Noor Inayat Khan

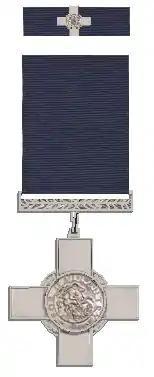
George Cross and ribbon bar.

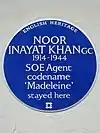
Blue Plaque, August 2020

Noor Inayat Khan was posthumously awarded the George Cross in 1949. She was also awarded the French "Croix de Guerre avec étoile de vermeil" ("with a silver-gilt star"). Because she was still considered "missing" in 1946, she could not be awarded a Member of the Order of the British Empire, but her commission as Assistant Section Officer was gazetted in June (with effect from 5 July 1944), and she was Mentioned in Despatches in October 1946. Noor was the third of three Second World War FANY members to be awarded the George Cross, Britain's highest award for gallantry in the face of the enemy.